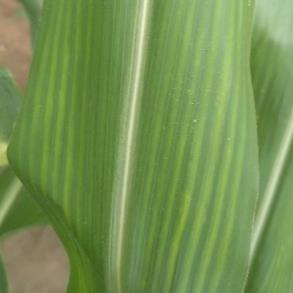
Crop: Maize
Condition: stripe-d